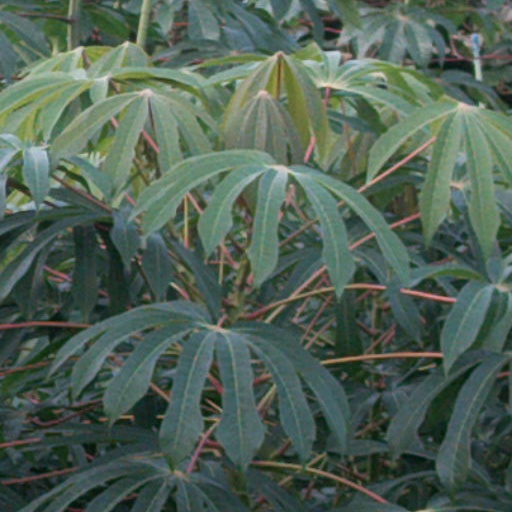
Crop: cassava